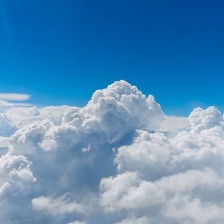
Cloud type: Cumulus